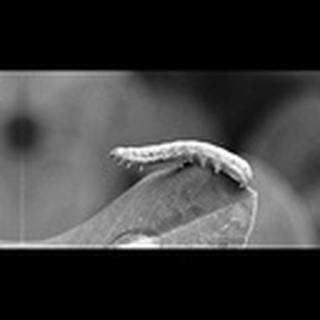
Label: cotton_army_worm